Pefletti

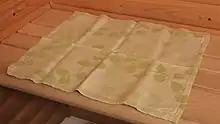
Linen pefletti.

In Finland, a pefletti (Finnish and colloquial Finland Swedish) is a sheet of paper, cardboard, cloth, foam rubber or other soft material that is placed on the sauna bench and then sat on.